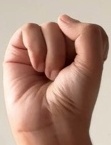
ASL sign: S